Iron Sky

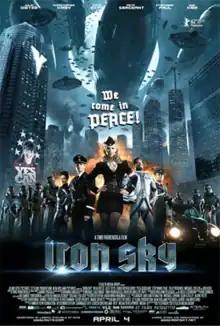
Theatrical release poster

Iron Sky is a 2012 comic-science-fiction action film directed by Timo Vuorensola and written by Johanna Sinisalo and Michael Kalesniko. It tells the story of a group of German Nazis who, having been defeated in 1945, fled to the Moon, where they built a space fleet to return in 2018 and conquer Earth. "Iron Sky" is one of the most expensive Finnish films.